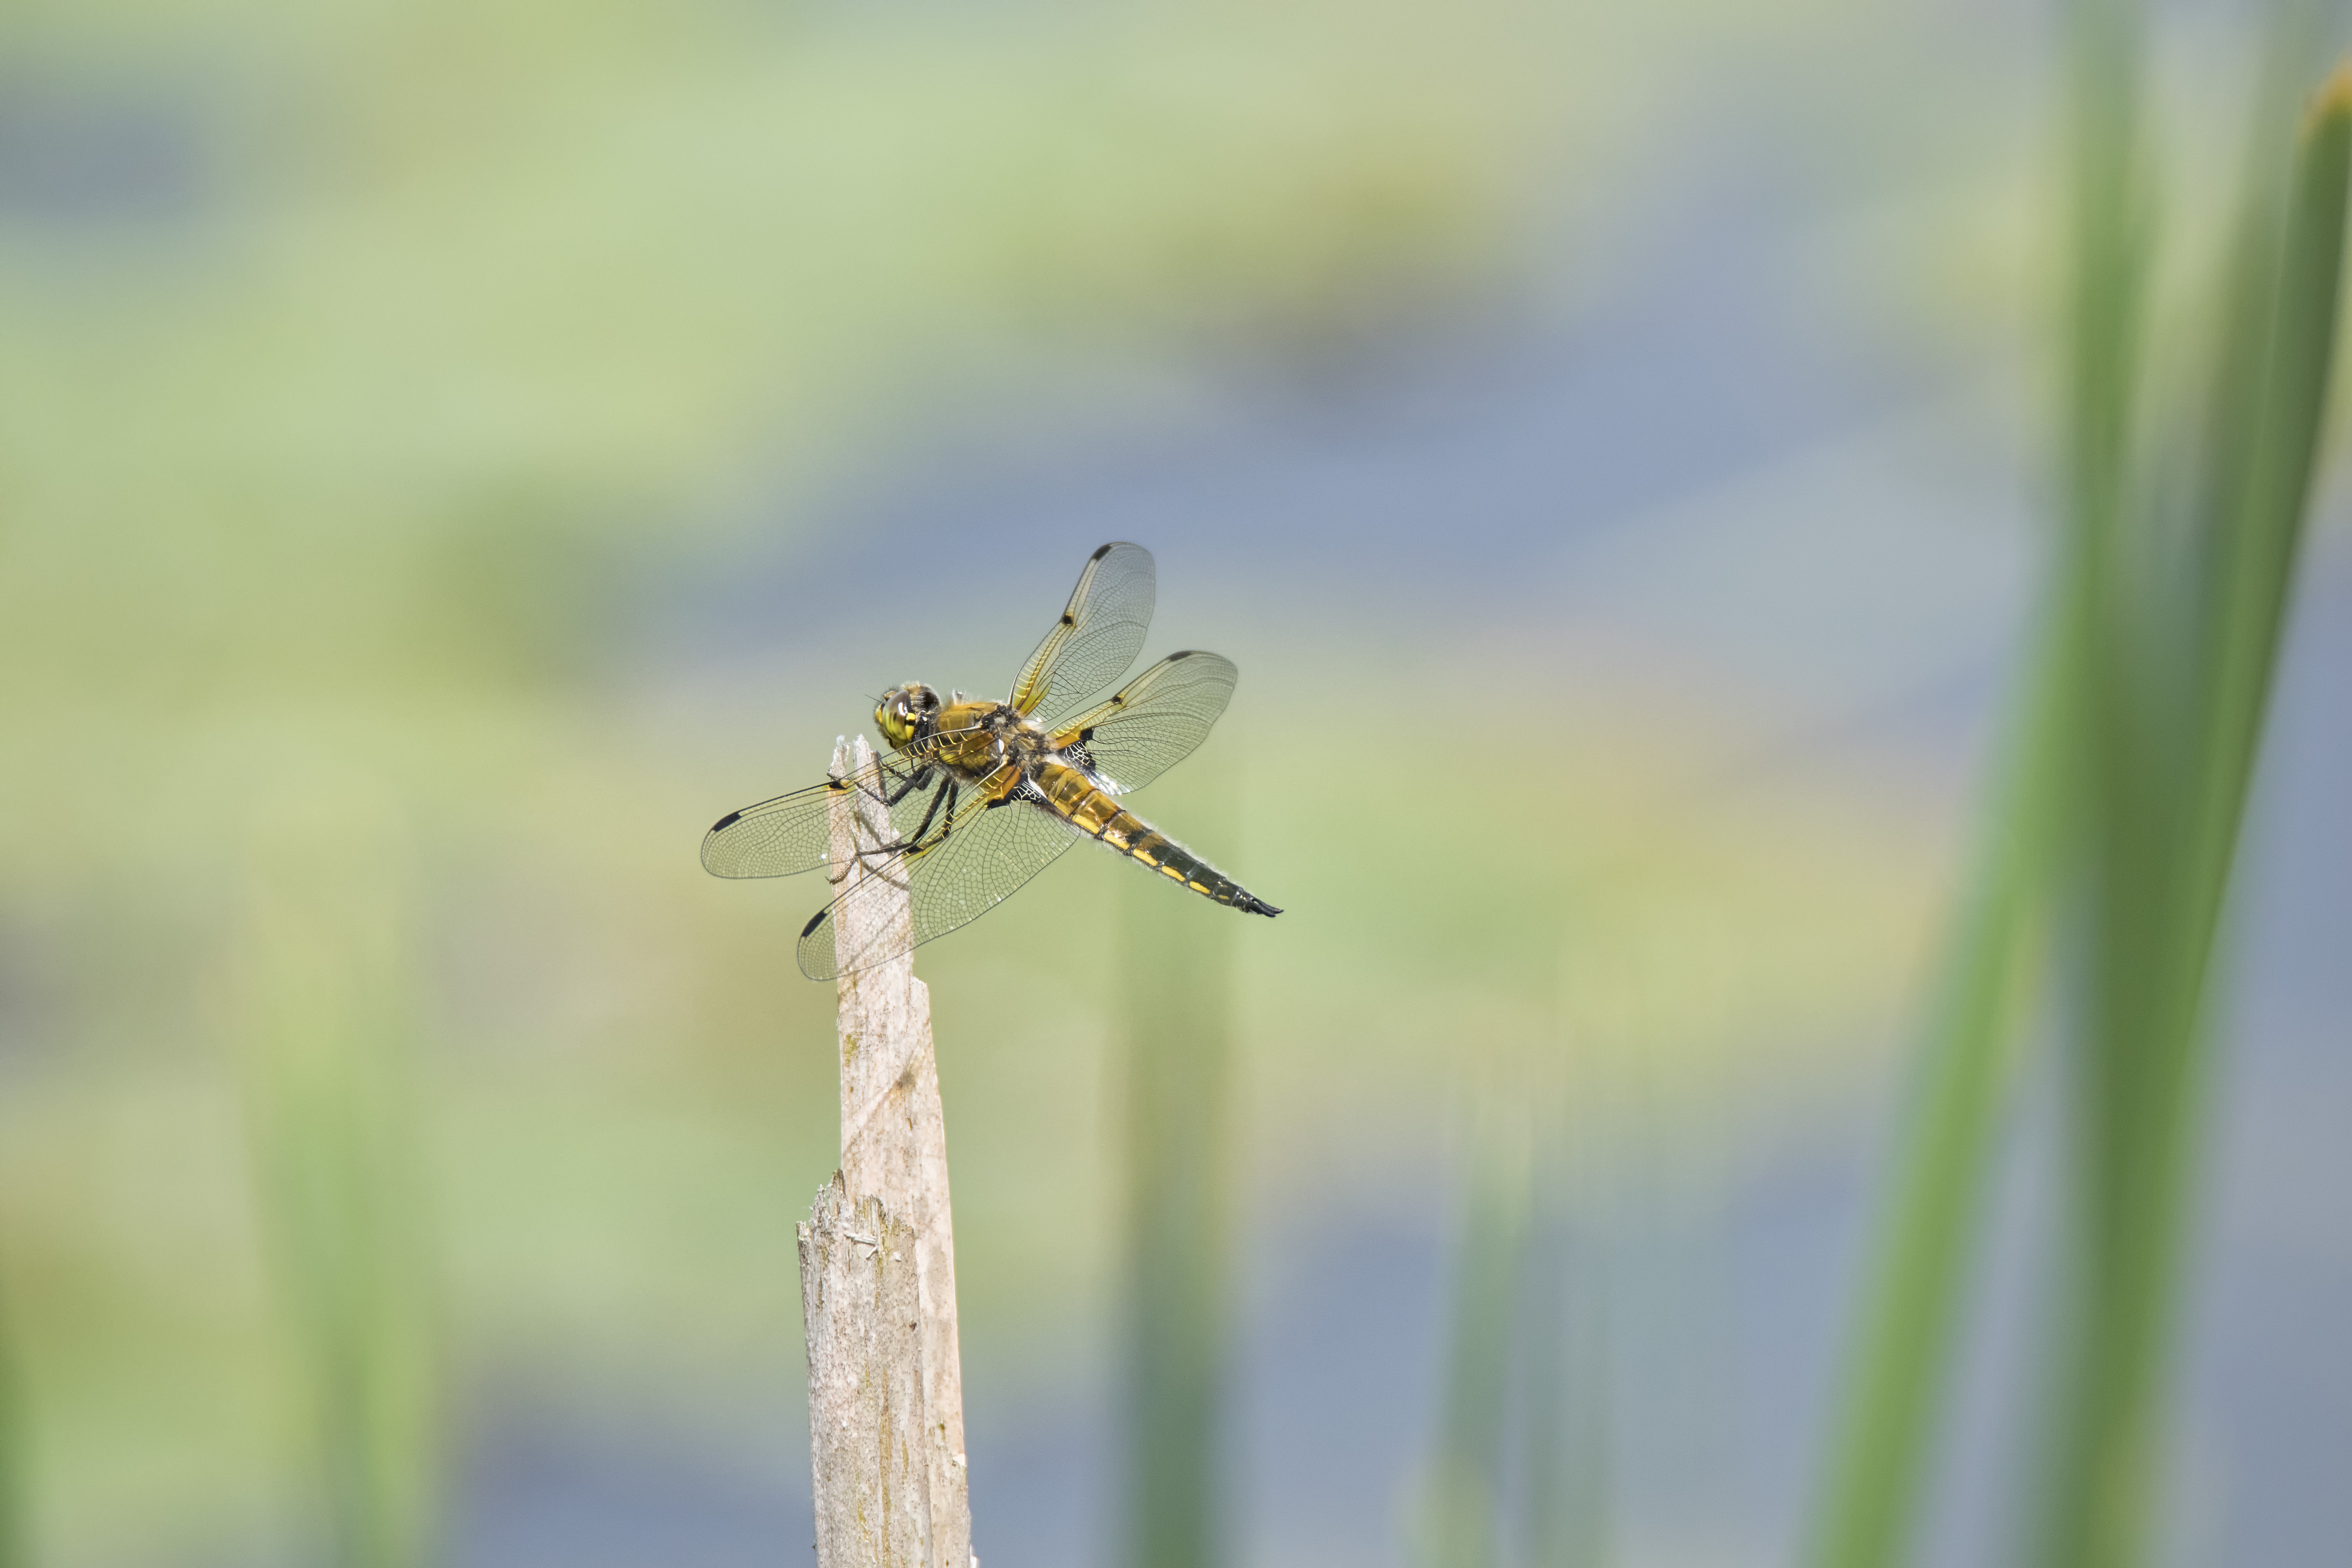
nature, photography, flower, green, insect, fauna, invertebrate, close up, canada, dragonfly, quebec, damselfly, sherbrooke, libellule, macro photography, arthropod, plant stem, dragonflies and damseflies